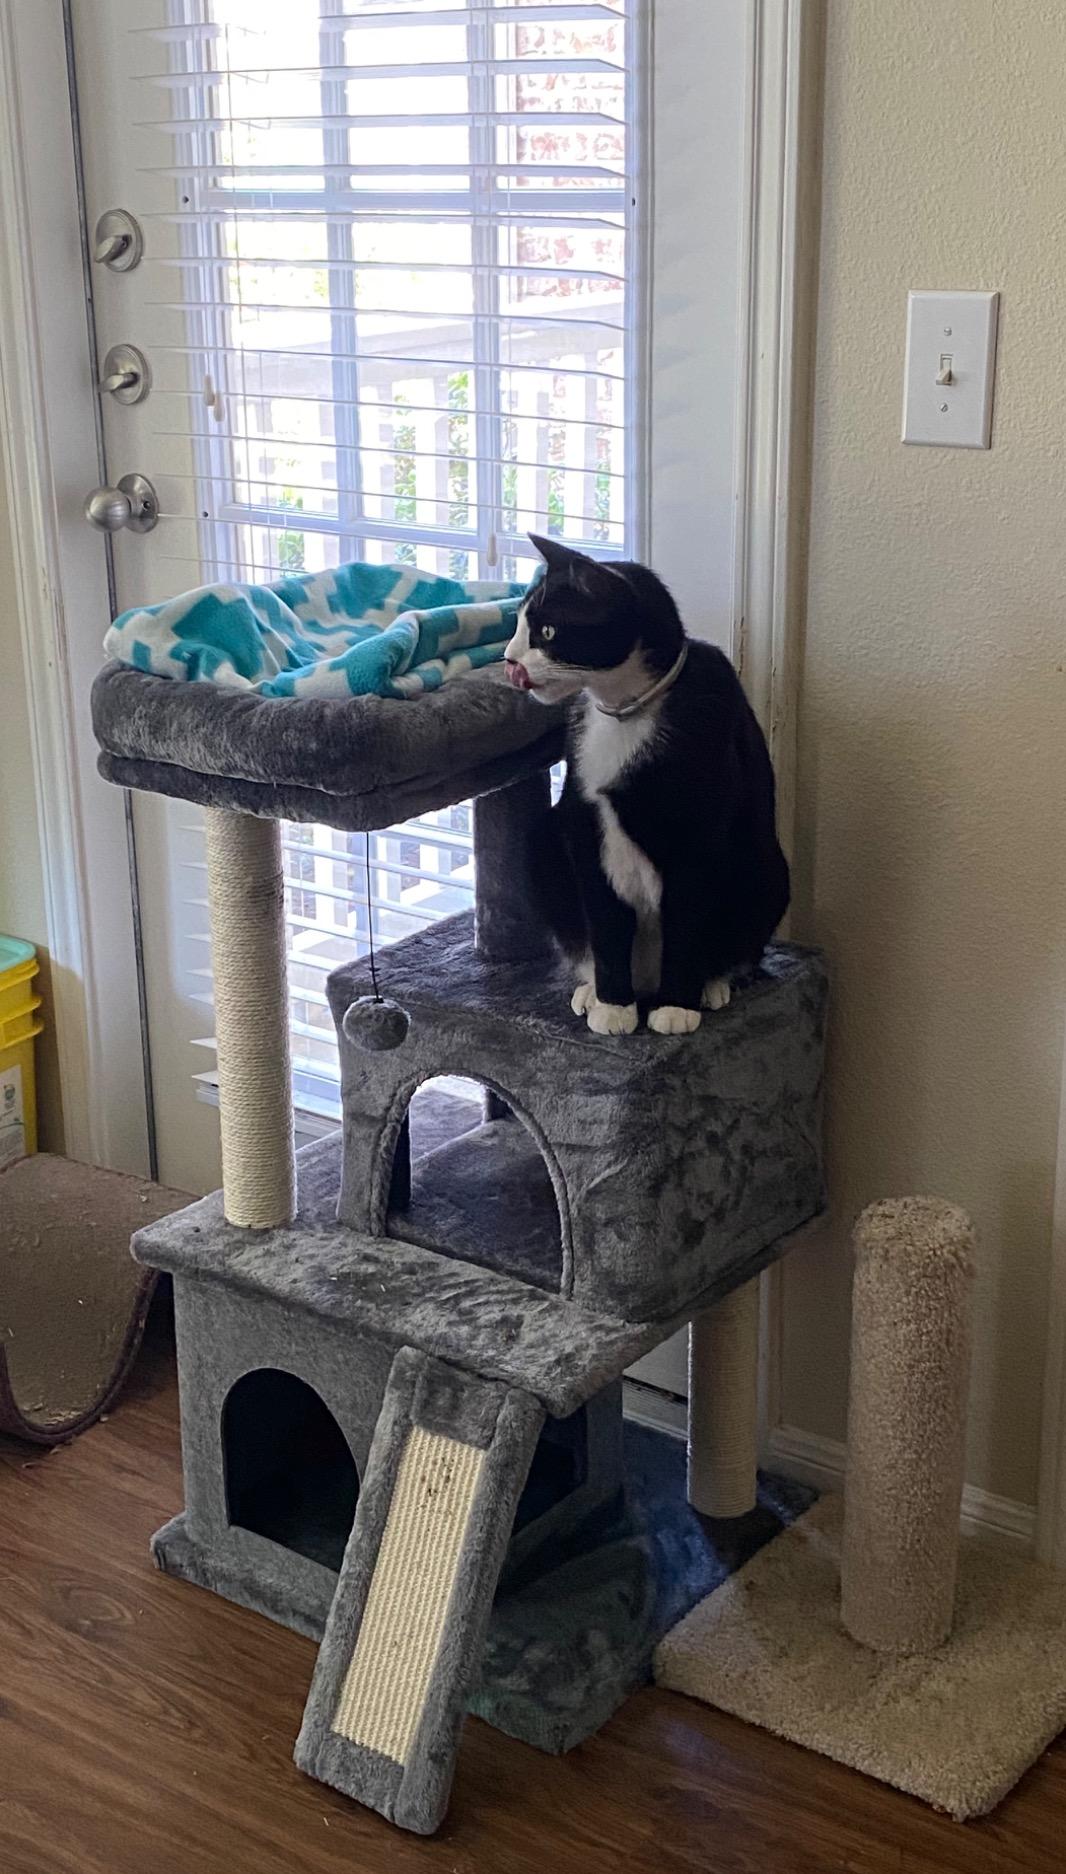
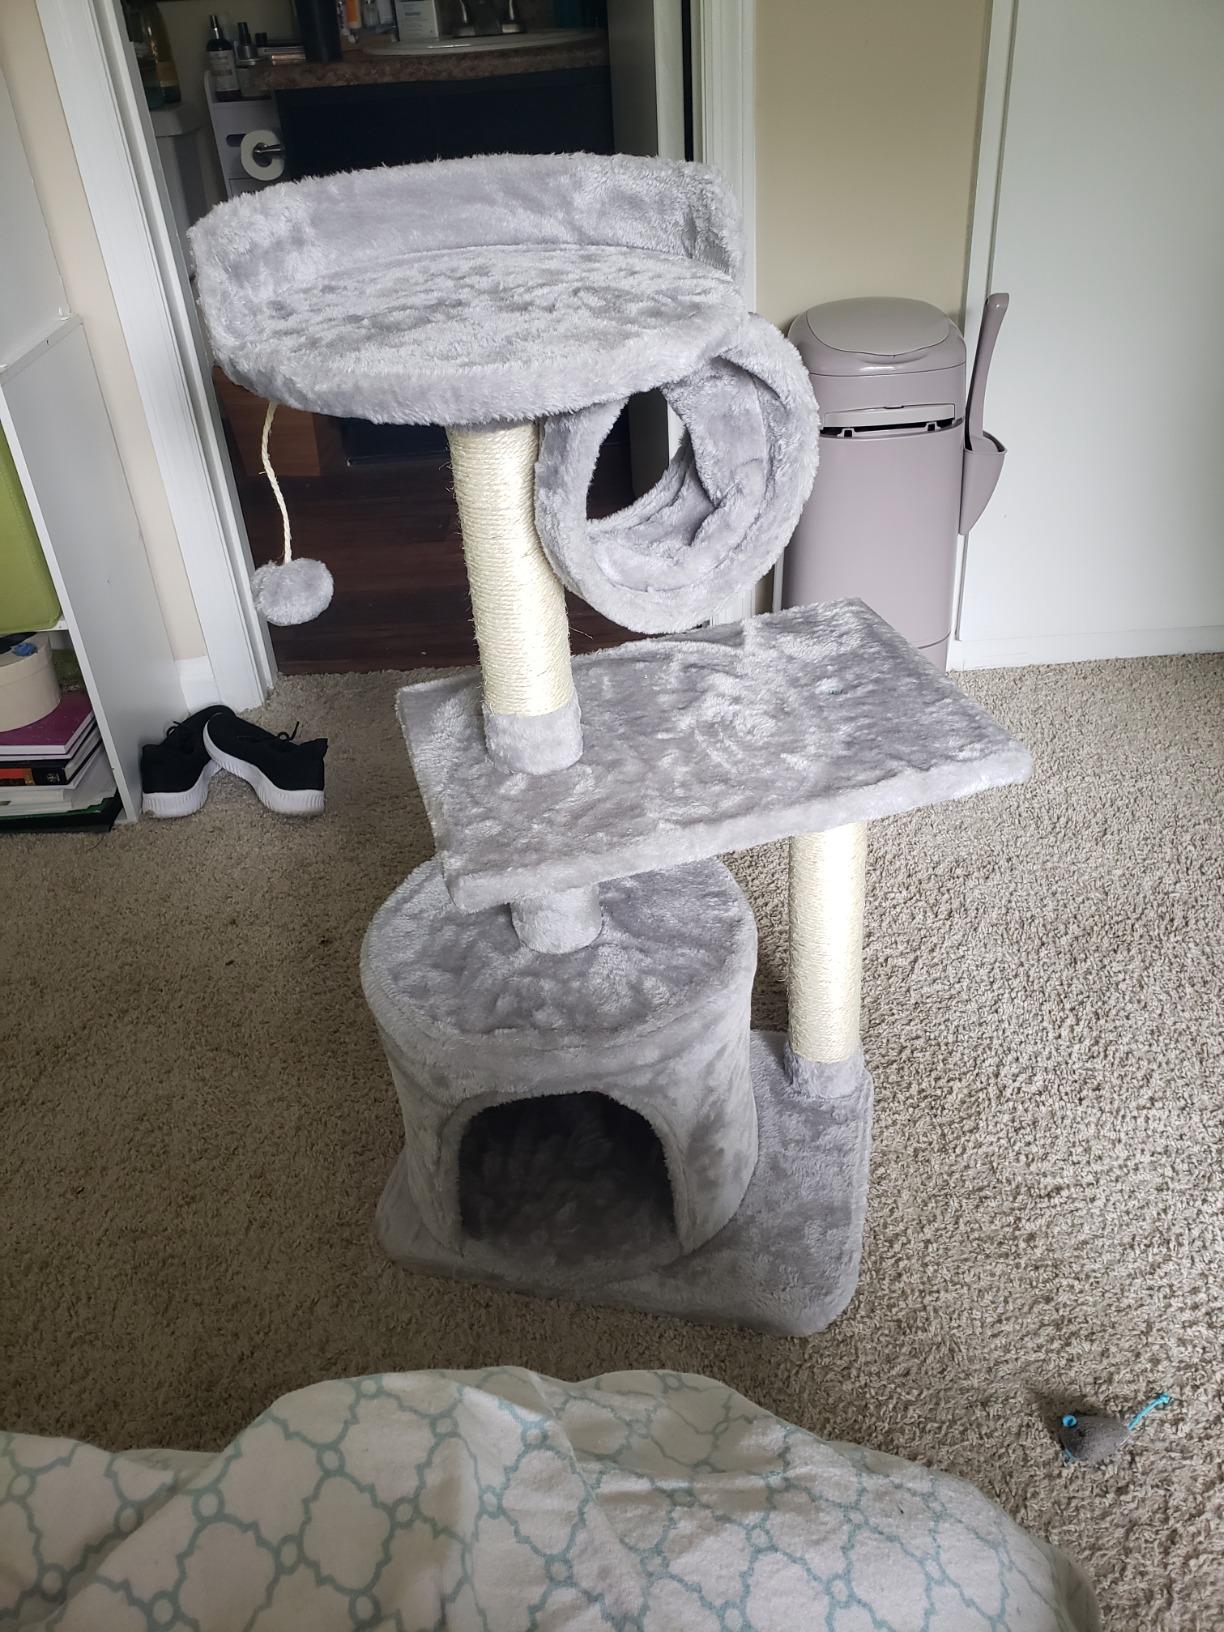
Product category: items_cat tree
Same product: no